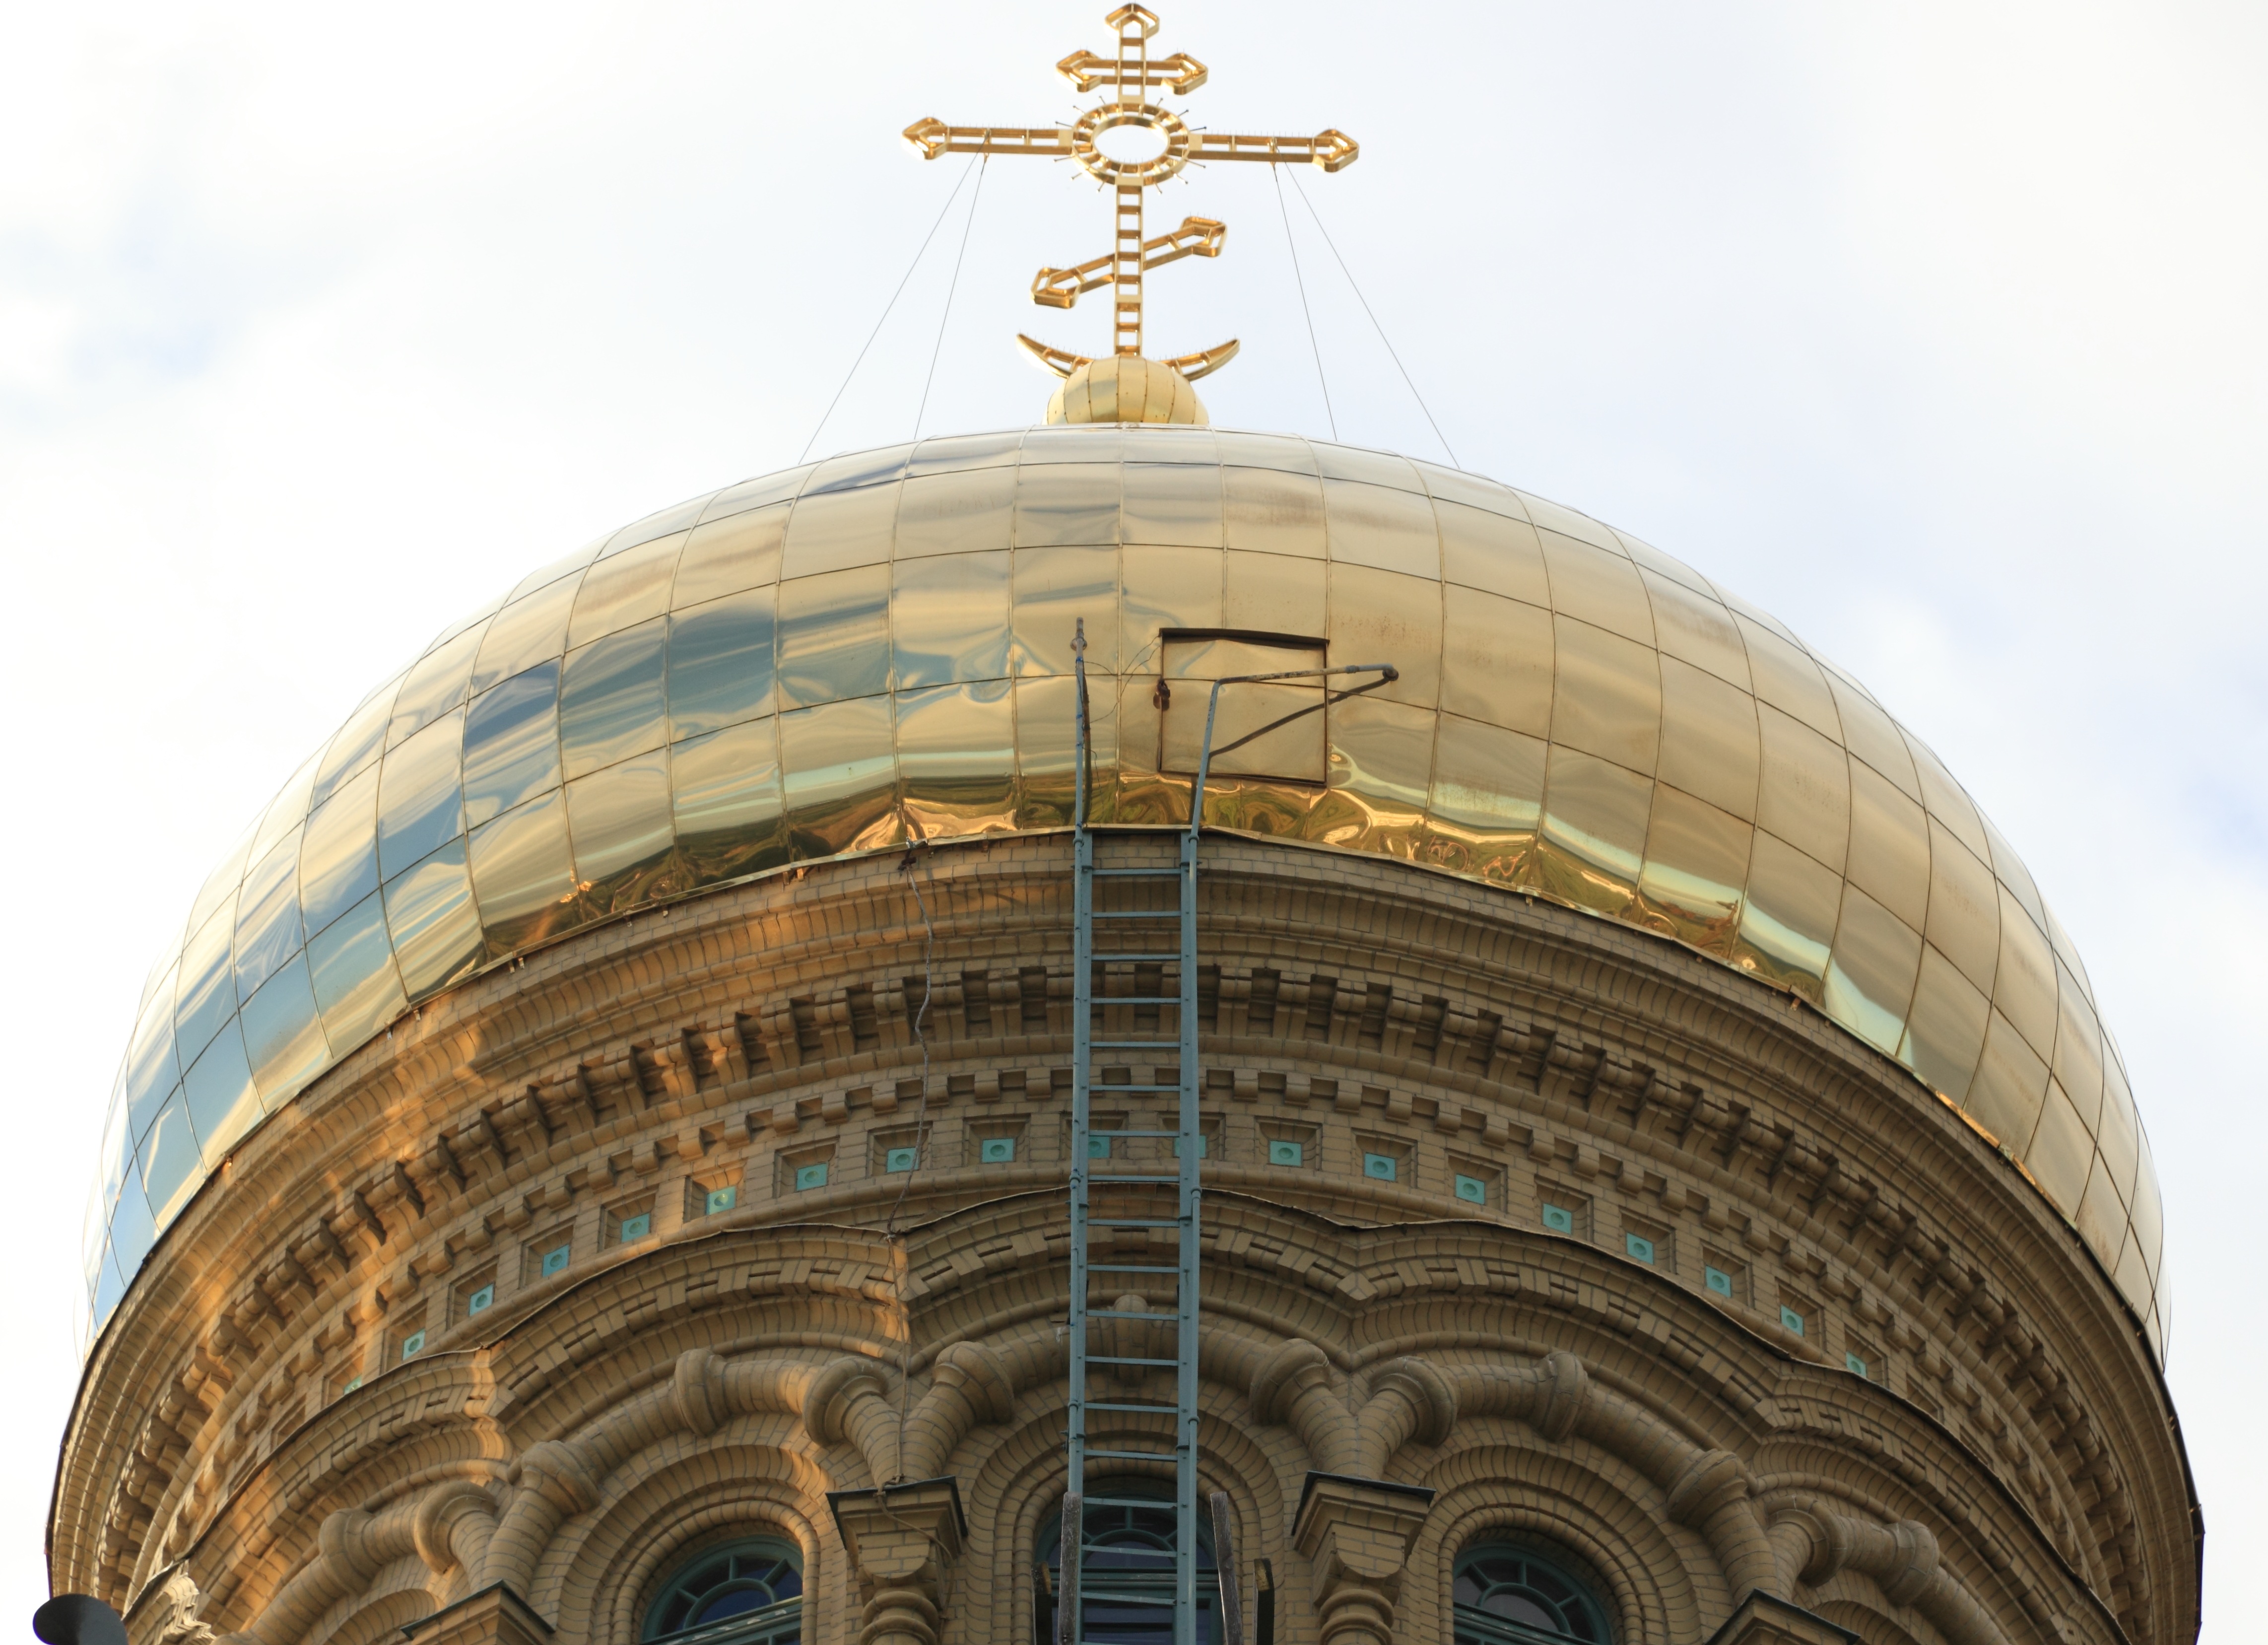
architecture, building, tower, landmark, church, cathedral, place of worship, temple, symmetry, orthodox, dome, russian, latvia, liepaja, karosta